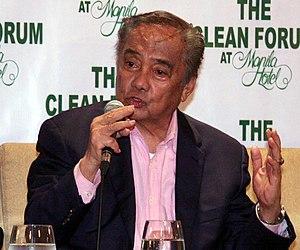
Heherson Turingan Alvarez, né le 26 octobre 1939 à Santiago et mort le 20 avril 2020 à Manille, est un homme politique philippin.